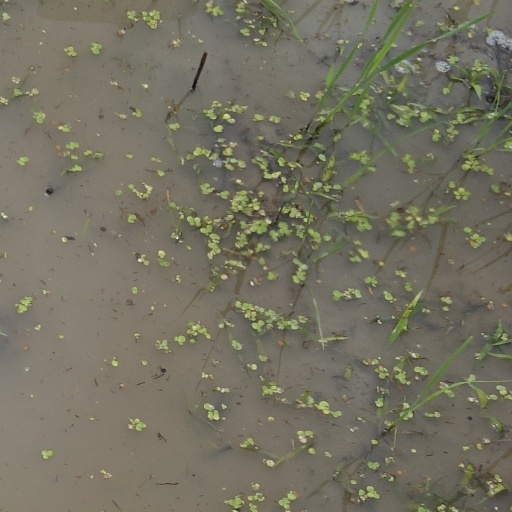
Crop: rice